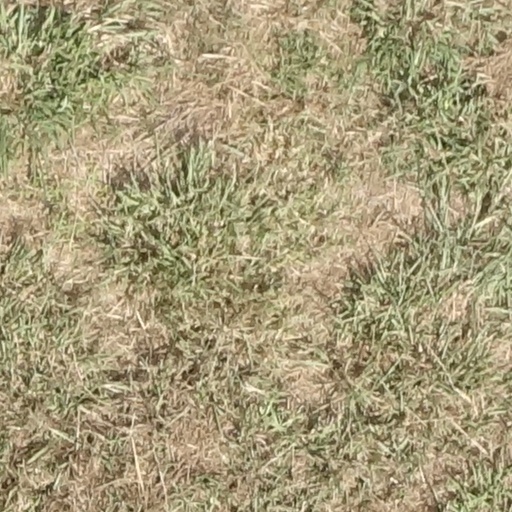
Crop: sorghum